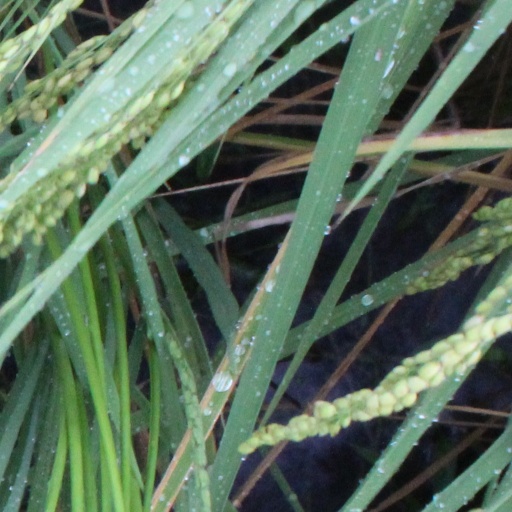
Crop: rice